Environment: lab
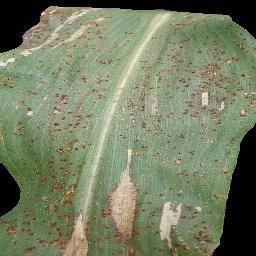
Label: common_rust